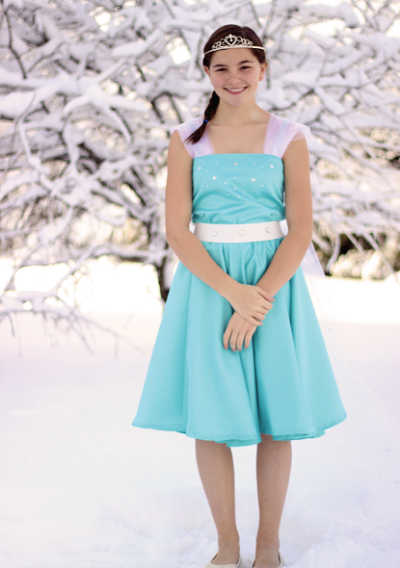
Gender: women